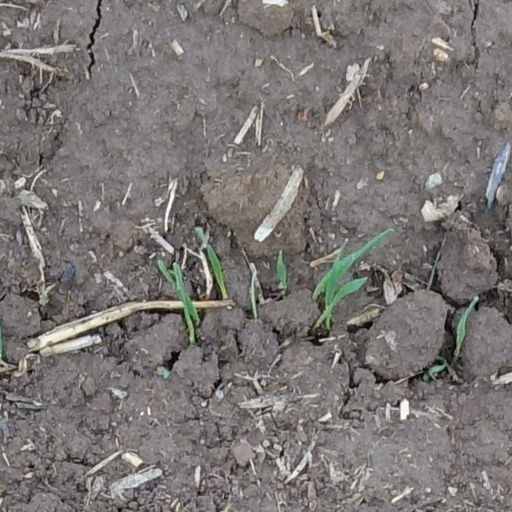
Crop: wheat